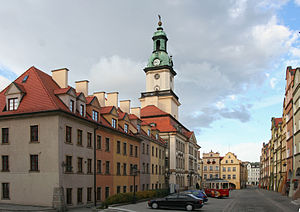
Jelenia Góra / Galeri
Jelenia Góra er en mellemstor købstad i det sydvestlige Polen med en befolkning på lidt under 82.000. Byen ligger i den nederschlesiske region tæt på grænsen til Tjekkiet.